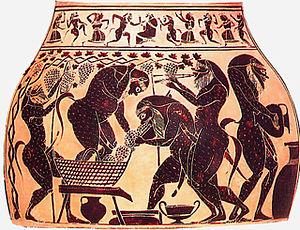
Silènes vendangeurs céramiques rouge à peinture noire par le peintre Amose en - 540
La culture de la vigne en hautain est une méthode culturale connue depuis l'Antiquité. Cette façon de faire fut particulièrement utilisée par les Grecs, les Scythes et les Romains.
La viticulture est l'activité agricole consistant à cultiver une certaine variété de vigne produisant un fruit pour la consommation humaine : le raisin. Les vignes cultivées en viticulture sont des cultivars de sous-espèces du genre Vitis dénommés cépages.
La treille est un type de conduite de la vigne utilisé en viticulture dans certains jardins, façades de maison, ou vignobles. Il consiste à faire monter des ceps, contre un mur, un treillage, une pergola, ou un arbre.